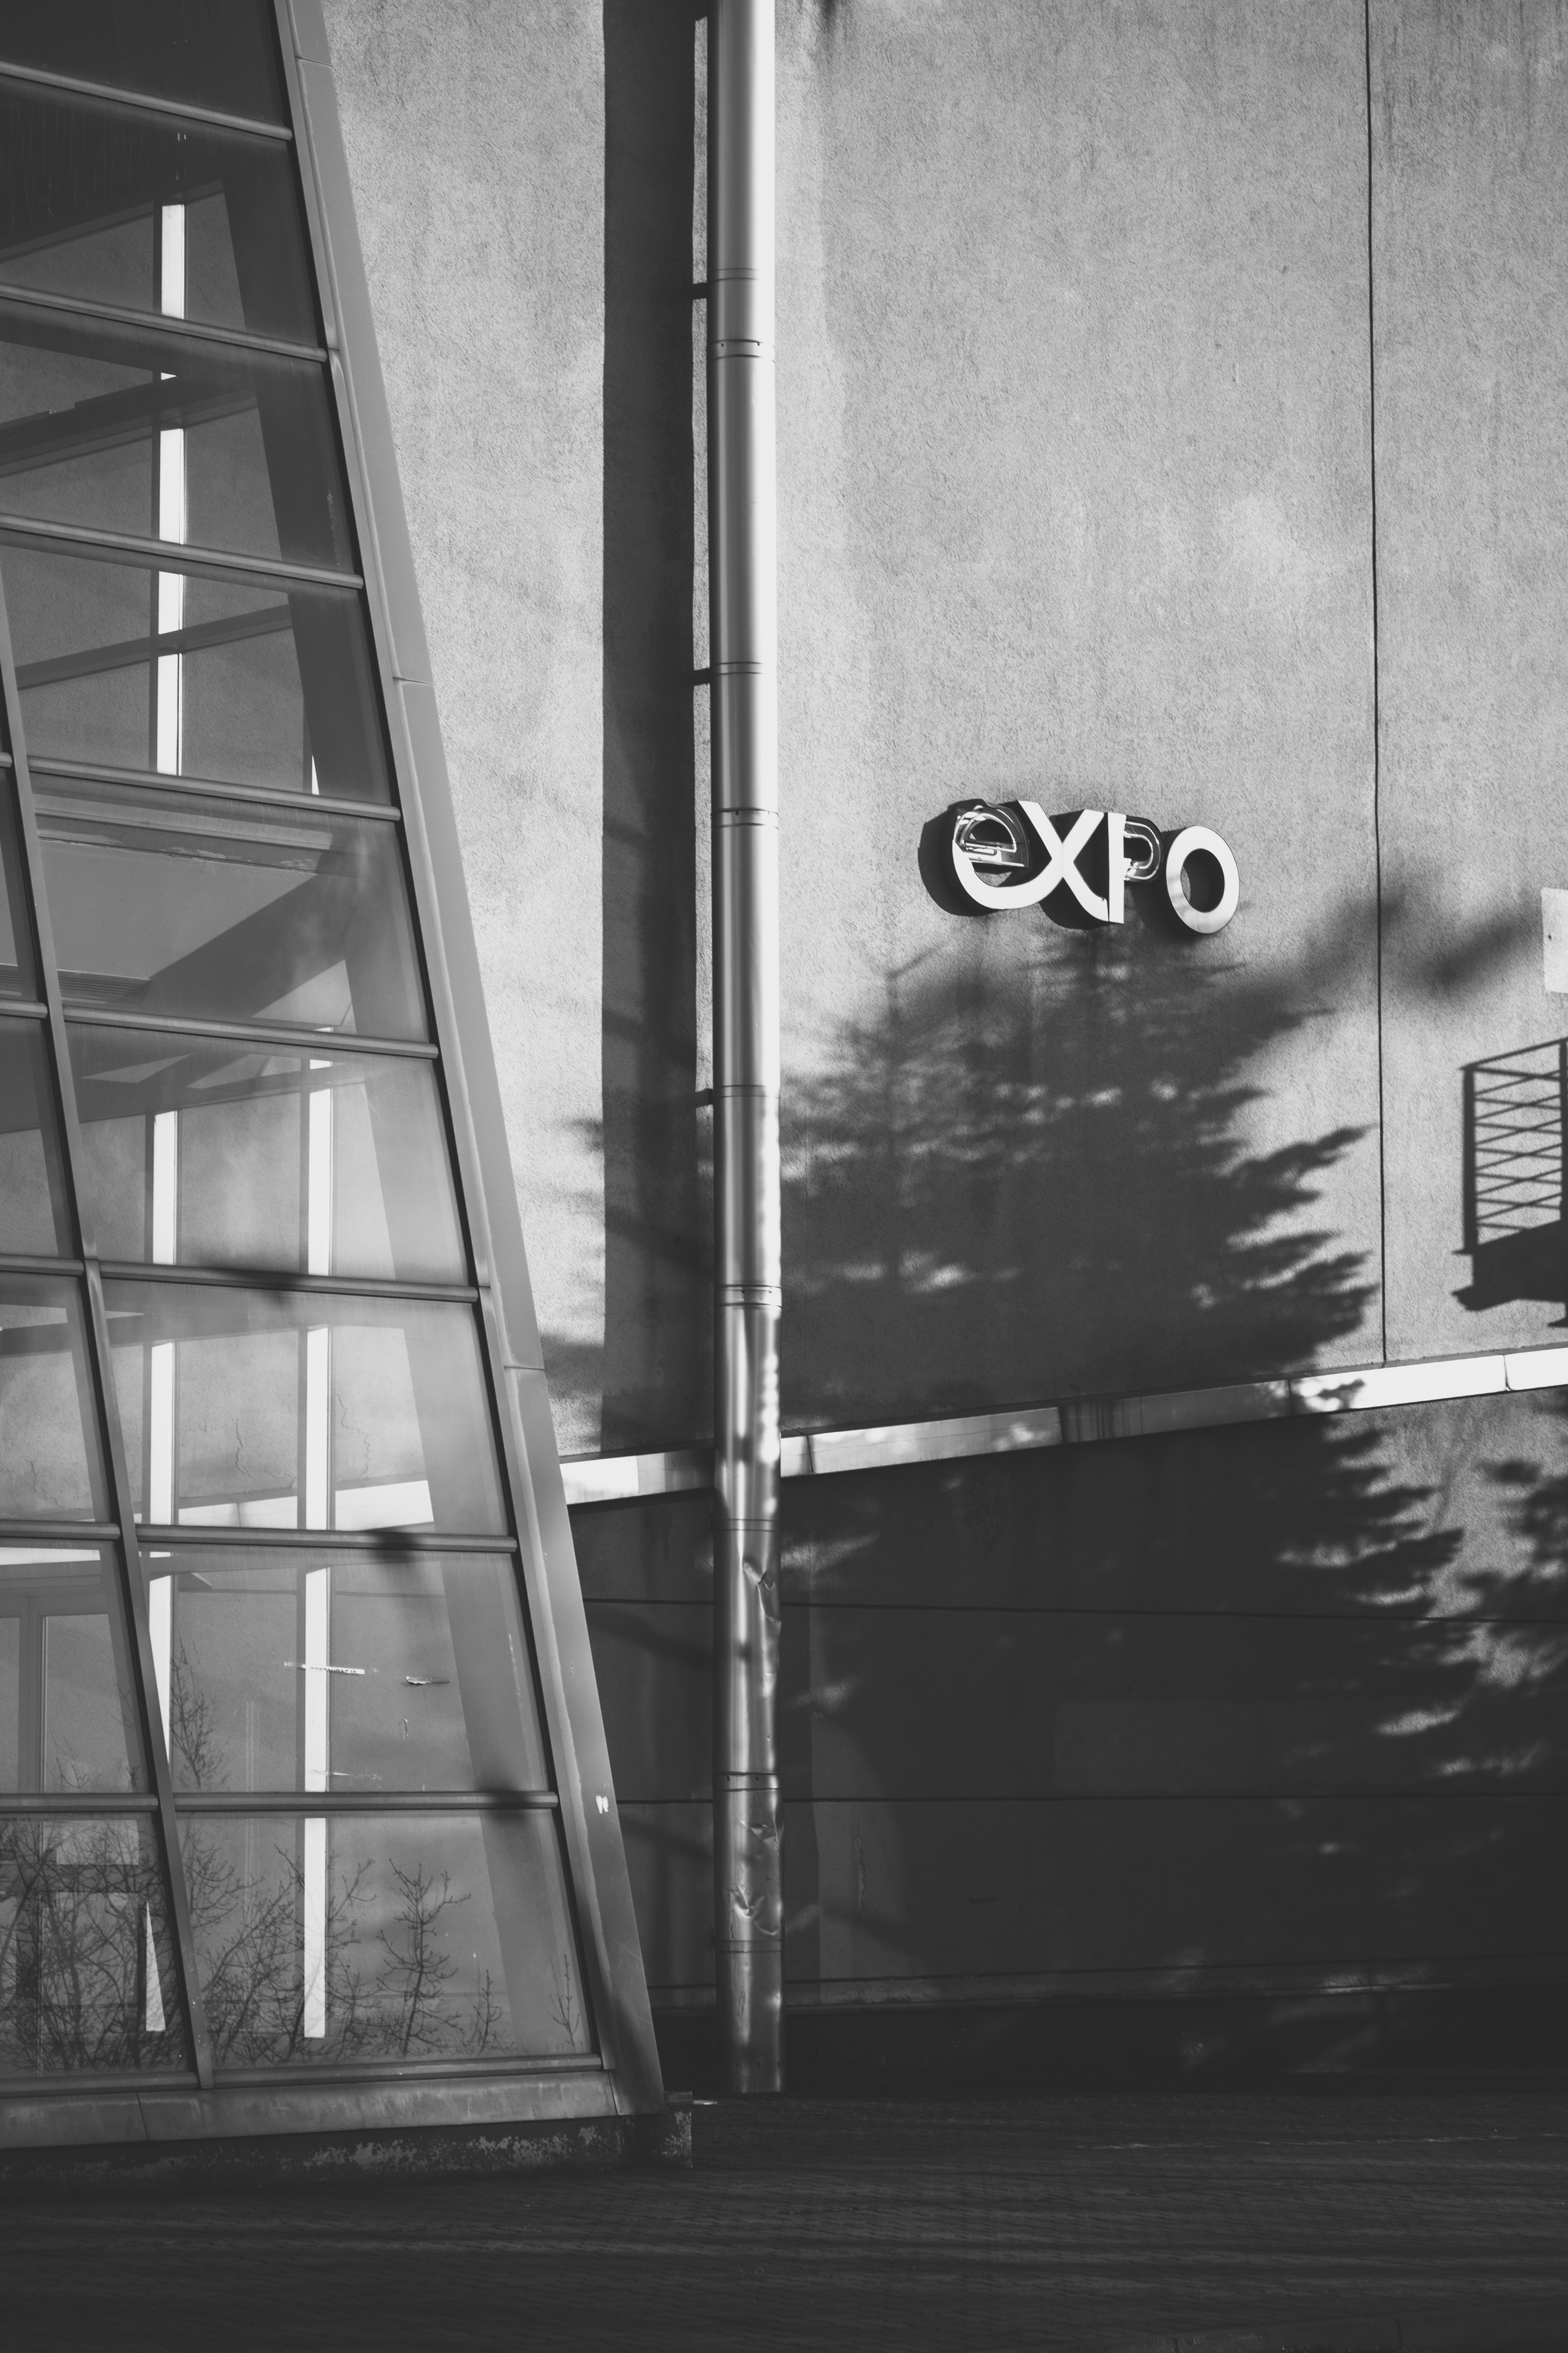
light, black and white, white, window, town, city, wall, line, reflection, color, darkness, black, monochrome, bw, shadows, expo, symmetry, poland, shape, polska, monochrome photography, lodz